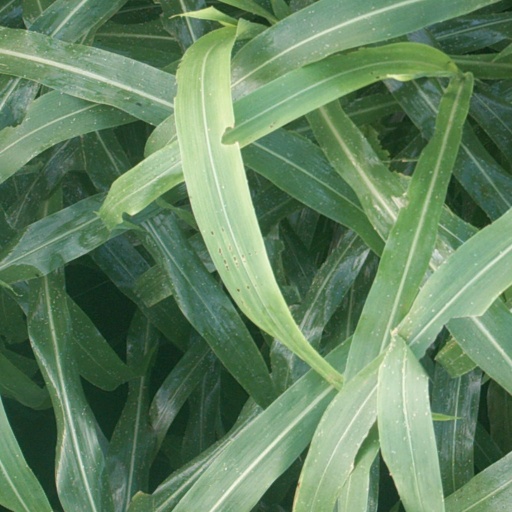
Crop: sorghum